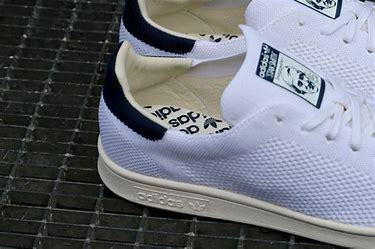
Brand: adidas
Model: Originals Stan Smith